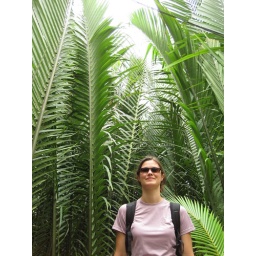
Christiane standing in front of some plants to give you an idea of the scale.